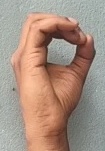
ASL sign: O